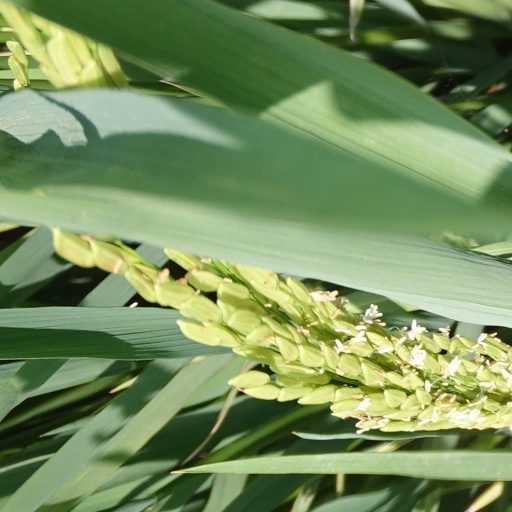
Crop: rice